Roman portraiture

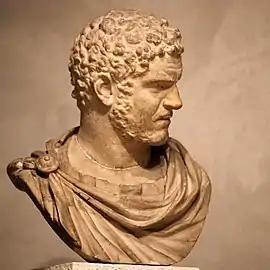
Emperor Caracalla

The origin of the realism of Roman portraits may be, according to some scholars, because they evolved from wax death masks. These death masks were taken from bodies and kept in a home altar. Besides wax, masks were made from bronze, marble and terracotta. The molds for the masks were made directly from the deceased, giving historians an accurate representation of typically Roman features.